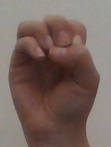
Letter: ha